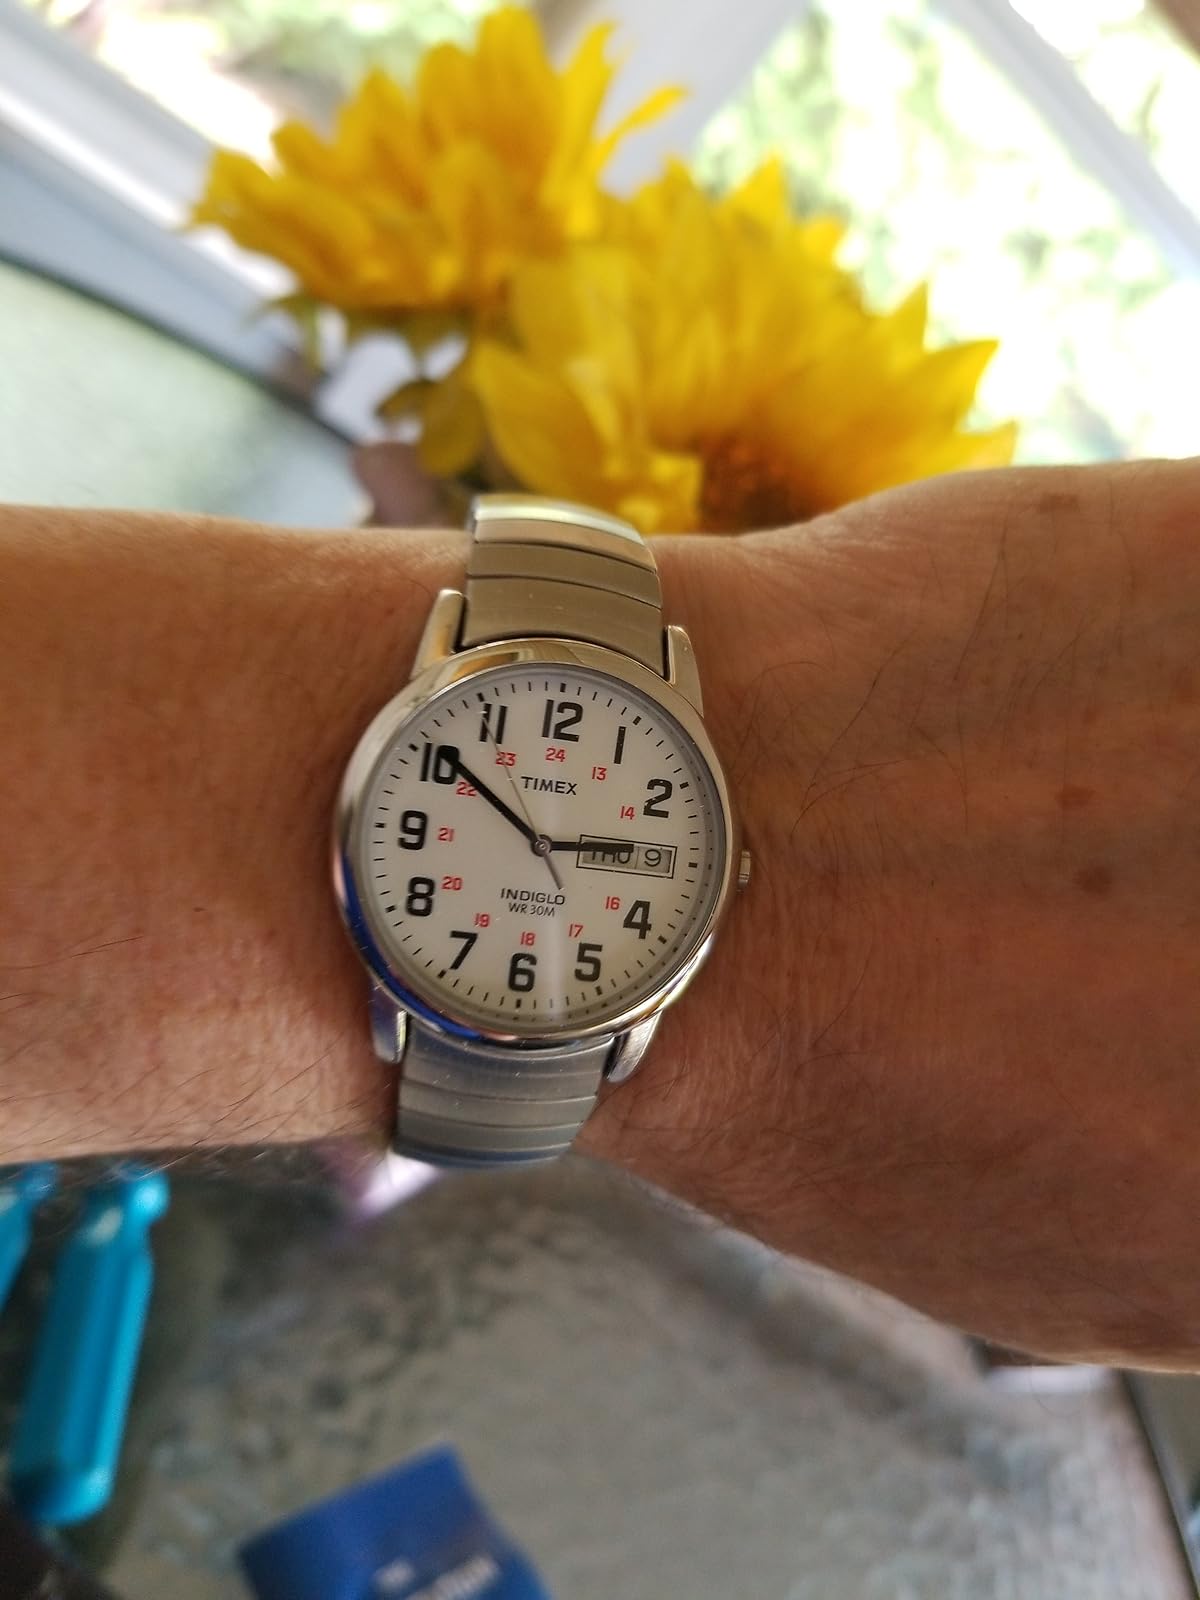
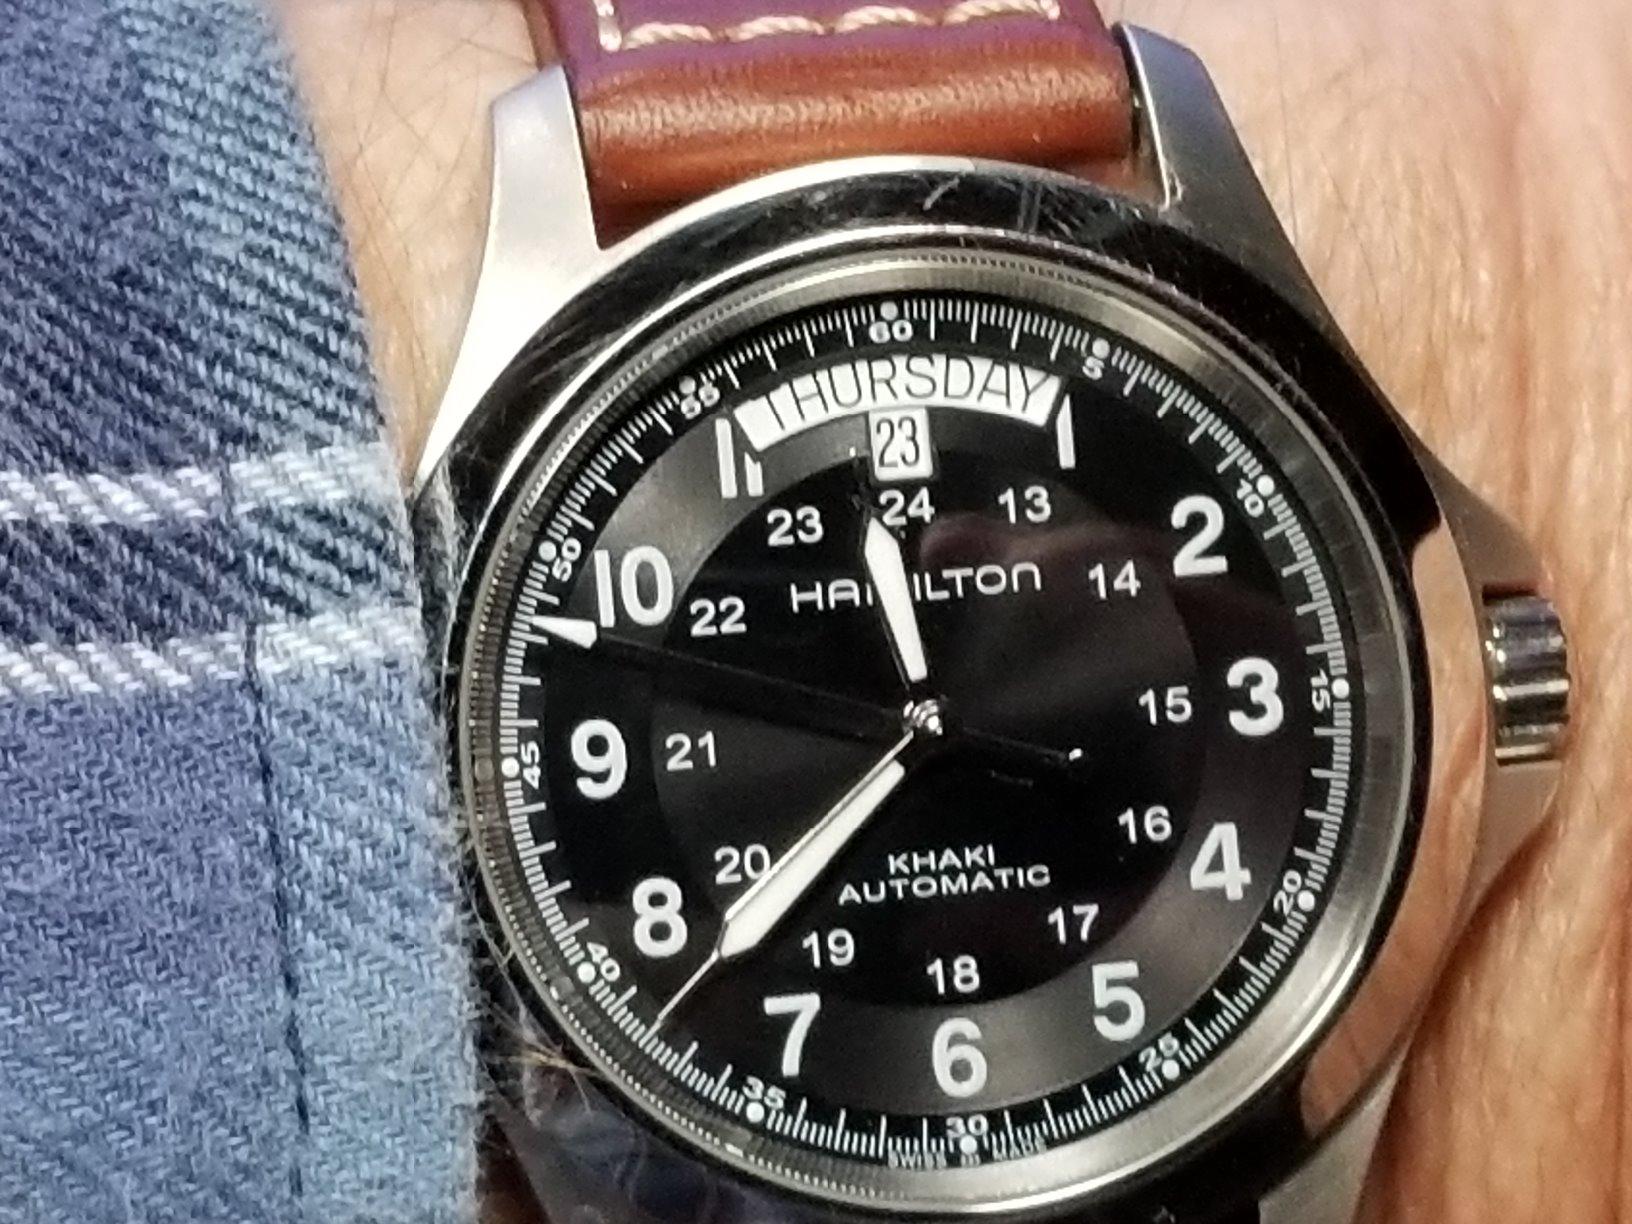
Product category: accessories_watch
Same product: no